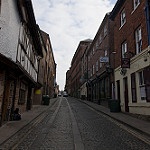
Label: street